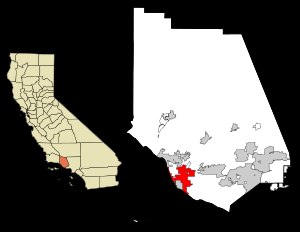
Oxnard
Oxnards placering i Ventura County i Californien
Oxnard er en by i Californien i USA. Byen er beliggende i Ventura County og blev grundlagt i 1903.